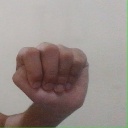
अक्षर: ठ